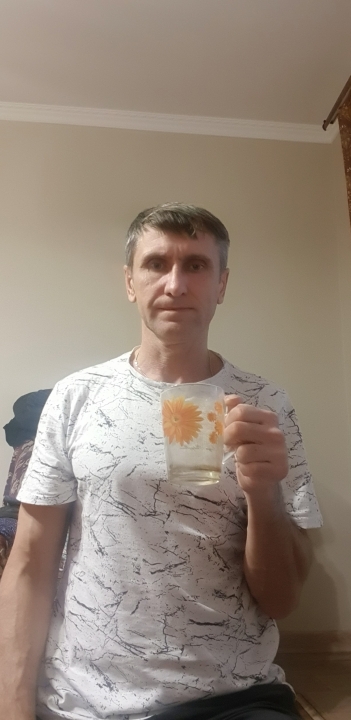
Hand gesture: no_gesture